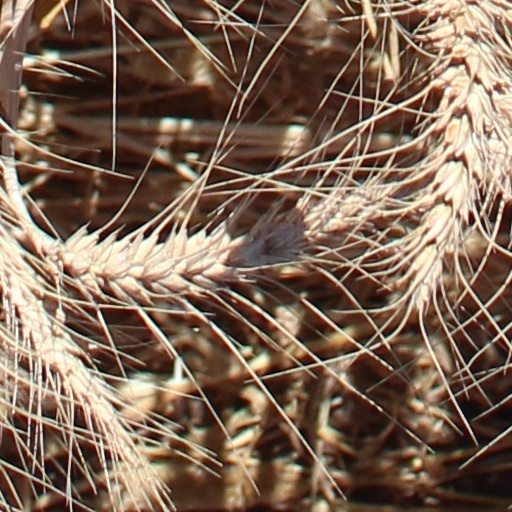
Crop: wheat